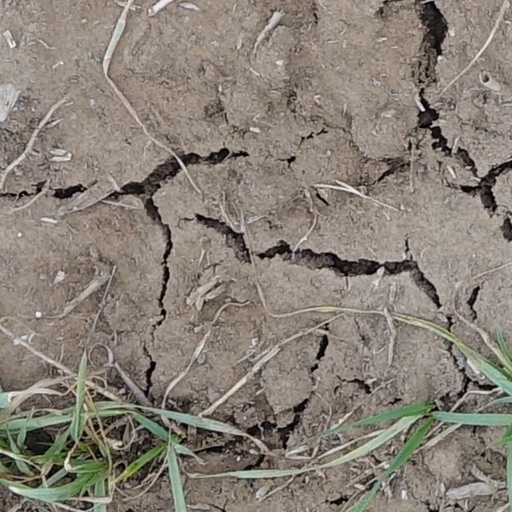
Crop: wheat